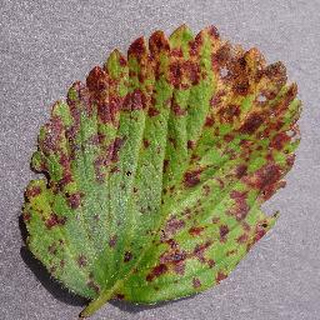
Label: strawberry_leaf_scorch